St Helier

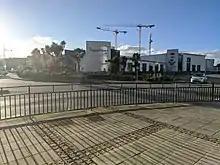
The Waterfront Centre was constructed on land reclaimed in the 1980s.

The parish has its own responsibilities, and elections to the municipality of St Helier take place to elect honorary officials who fulfill a variety of roles for parishioners under the overall control of the constable, two Procureurs du Bien Public and the Parish Assembly. Elected officials are supported by a paid administration within the parish.